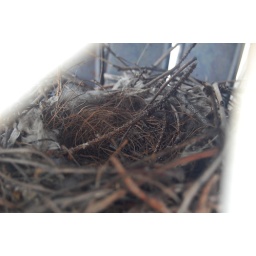
found this nest on the roof of our building in one of those round air vents.